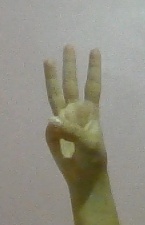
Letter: thaa